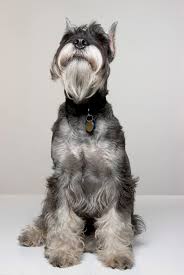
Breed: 220-n000053-standard_schnauzer